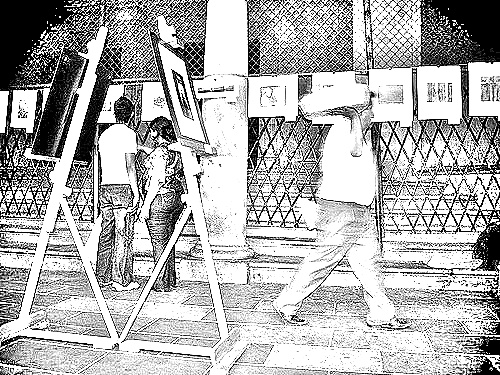
Portrait style: Sketch Portrait